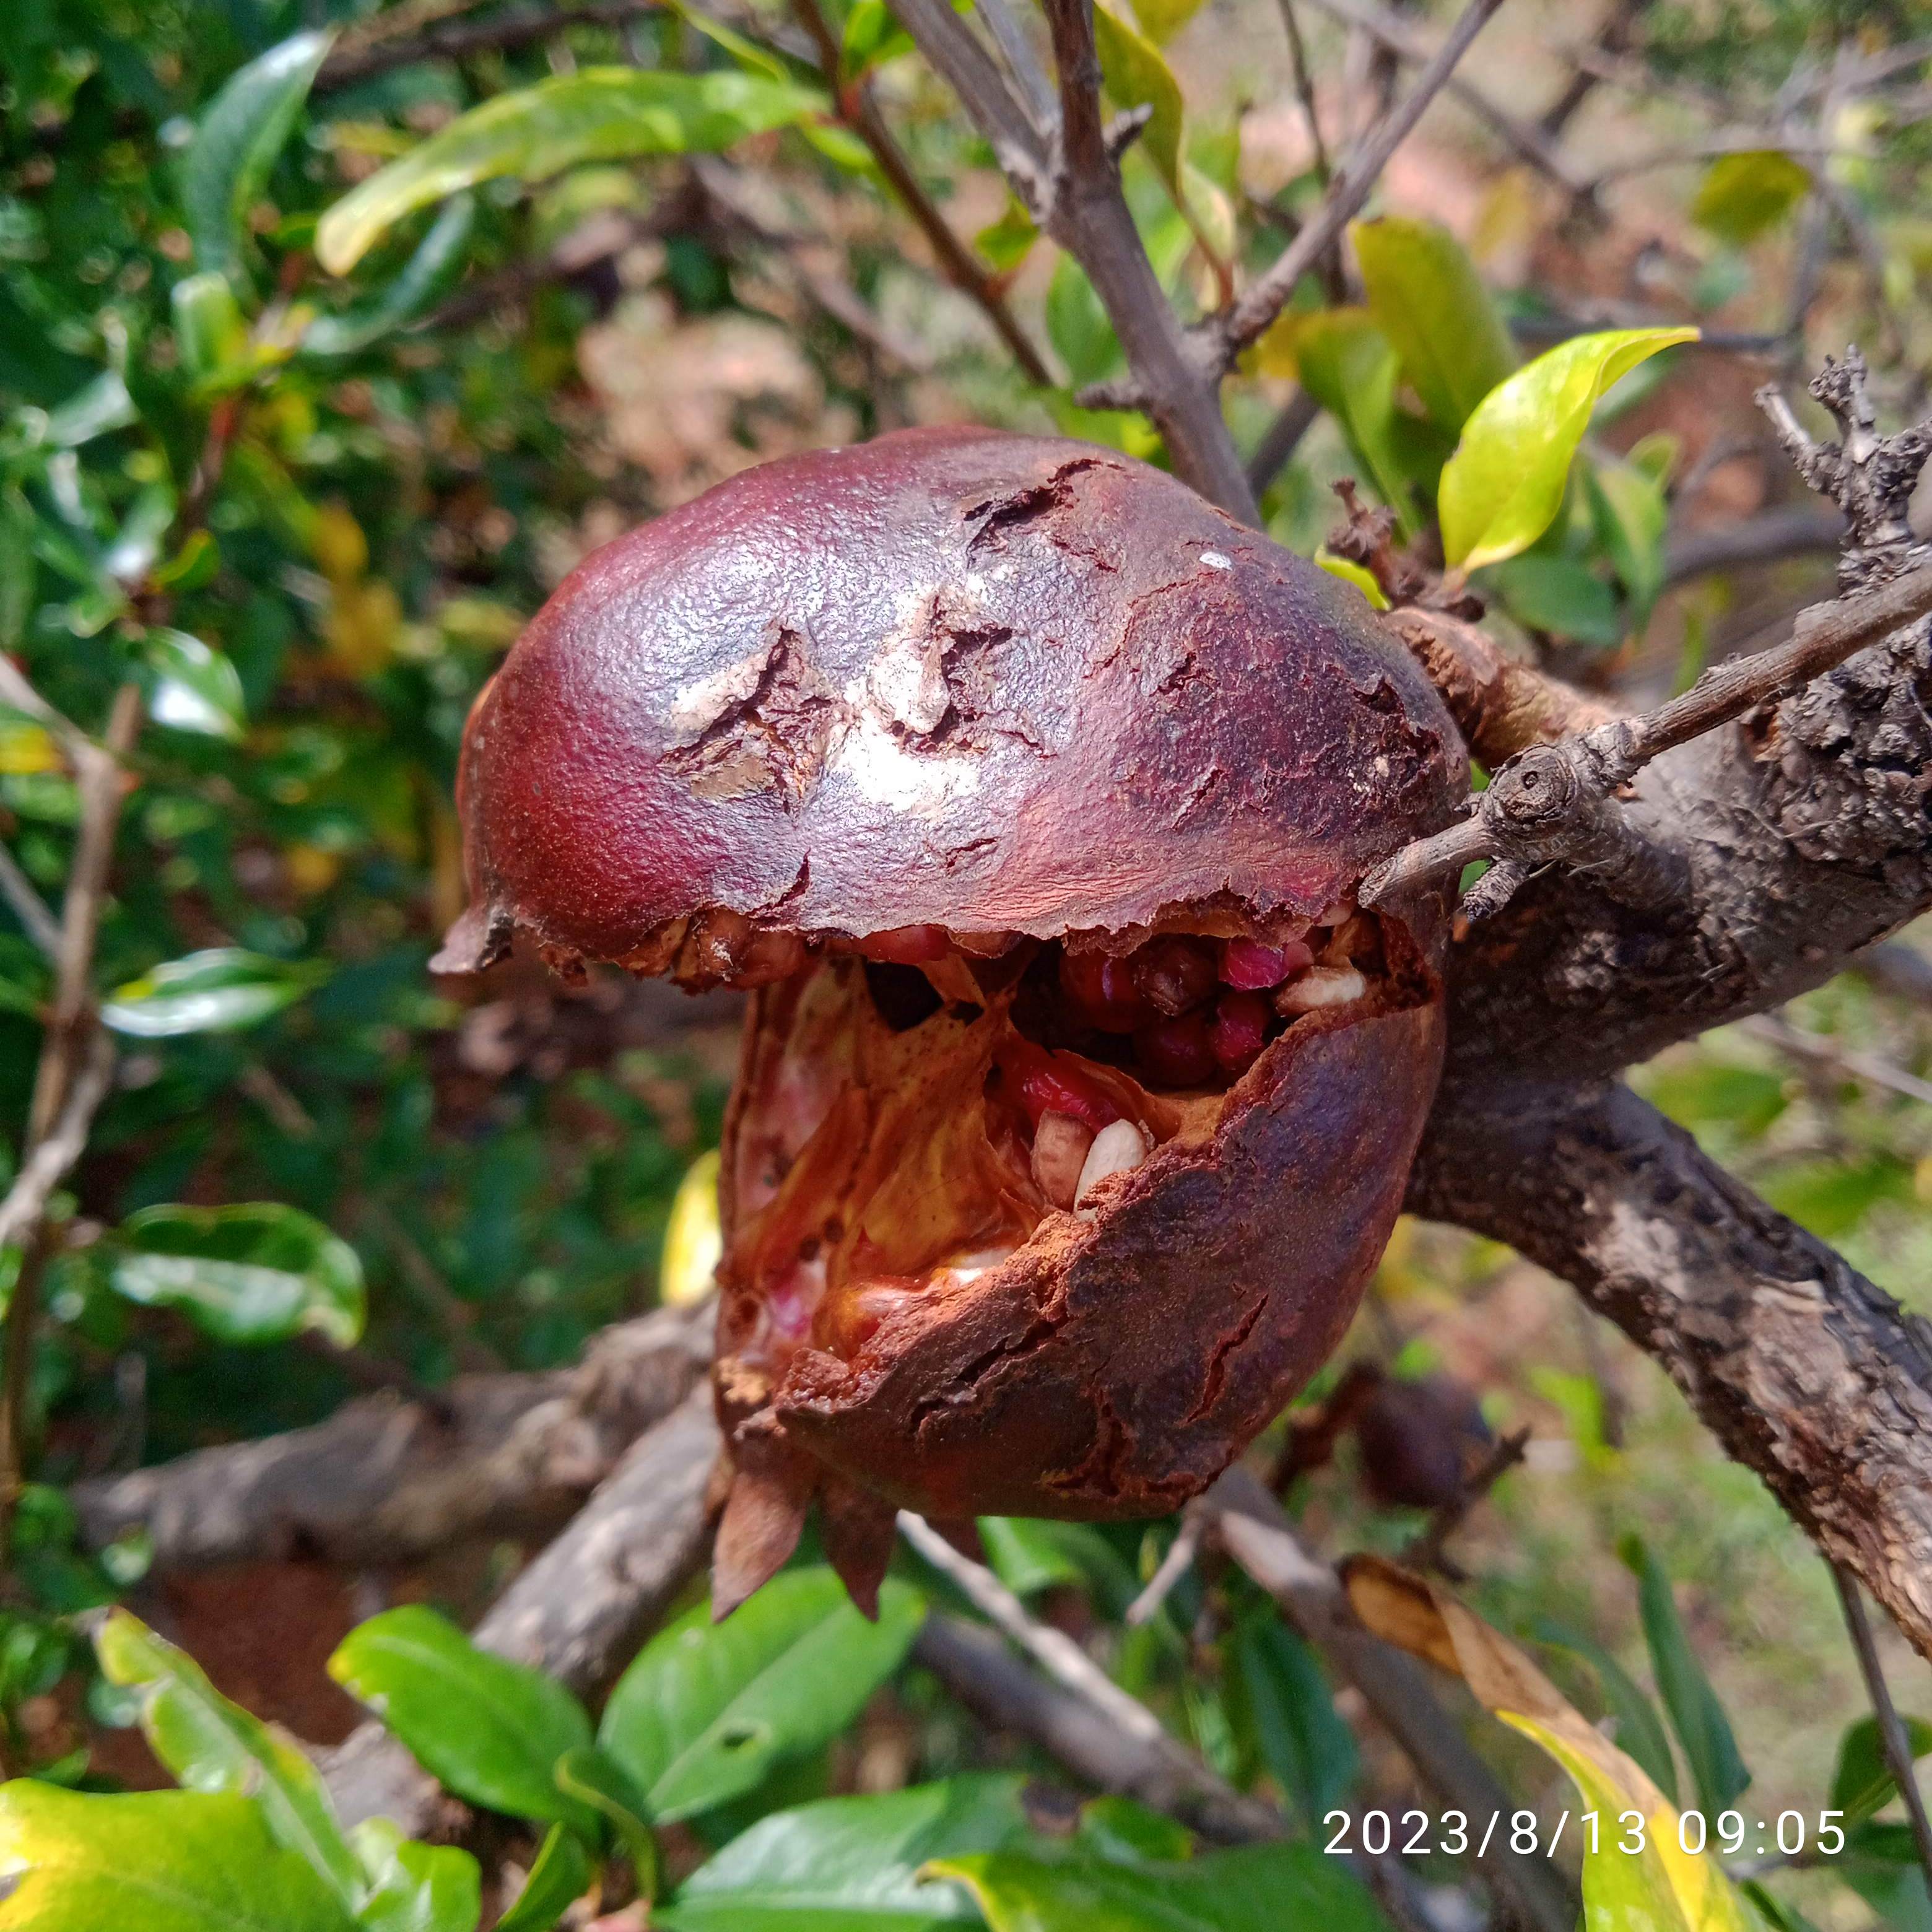
Label: Bacterial_Blight